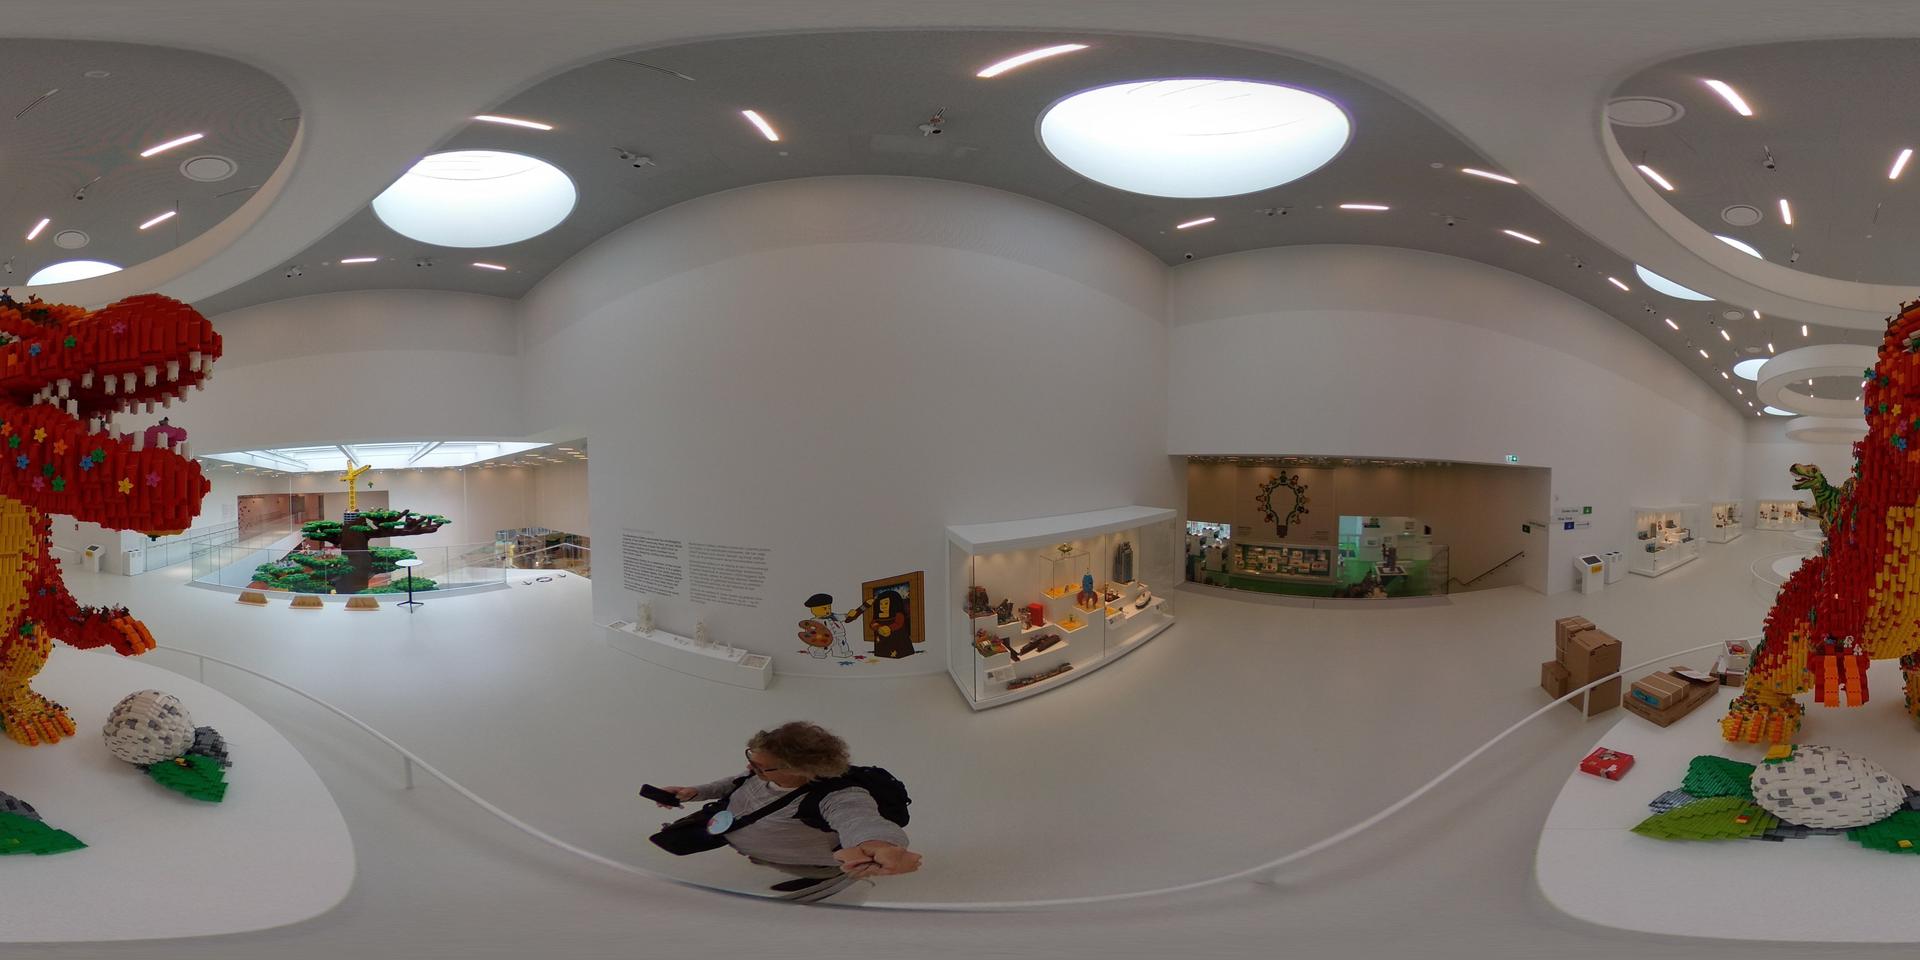
Referred object: The red LEGO book beside the large dinosaur sculpture and green baseplate.

Referred object: the large circular skylight